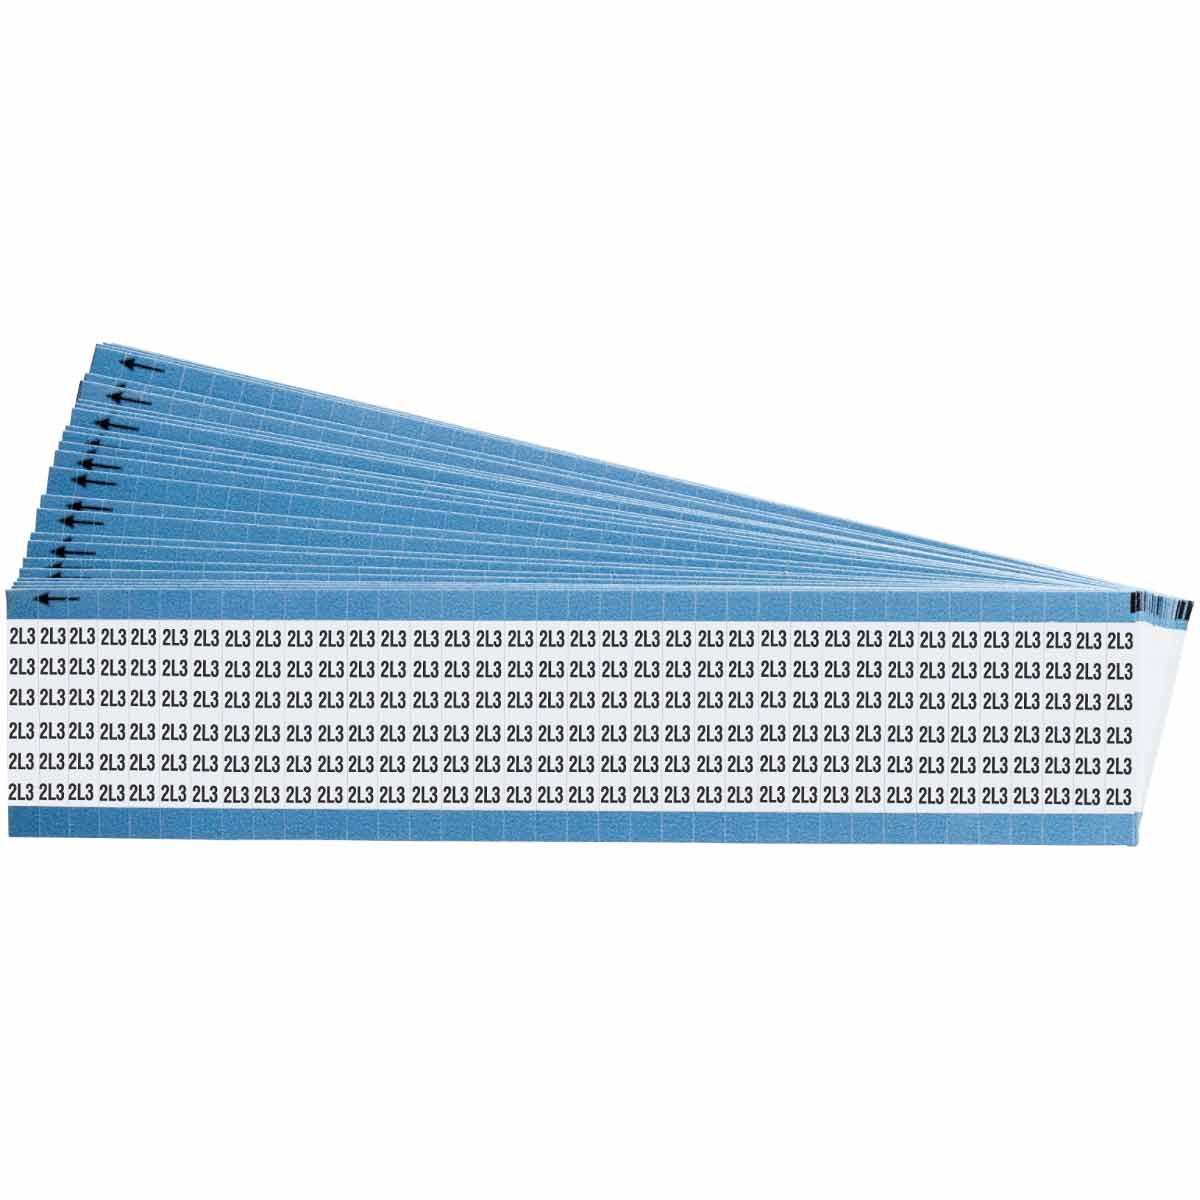
Wire Marker 1.5in H x 0.34in W, 2L3
Wire Marker Low Profile Vinyl Legend: 2L3, 625 Total Pack of 25 Cards Adhesive-backed Markers Component and Equipment Labeling;Wire and Cable Labeling Made of B-702 low profile glossy vinyl-coated polyester, these wire markers are resistant to oil and mild solvents. The high adhesion properties make them perfect for machine tool labeling Glossy white vinyl topcoat with a high tack rubber-based adhesive features excellent flexibility for wrapping on thin gauge wire High adhesion and low profile when wrapped on wires Withstands mild chemicals, oil and water Catalog Number: TWM-2L3-PK Product Number: 111599
Brand: Brady
Category: Electronics > Electronics Accessories > Cable Management > Wire & Cable Identification Markers